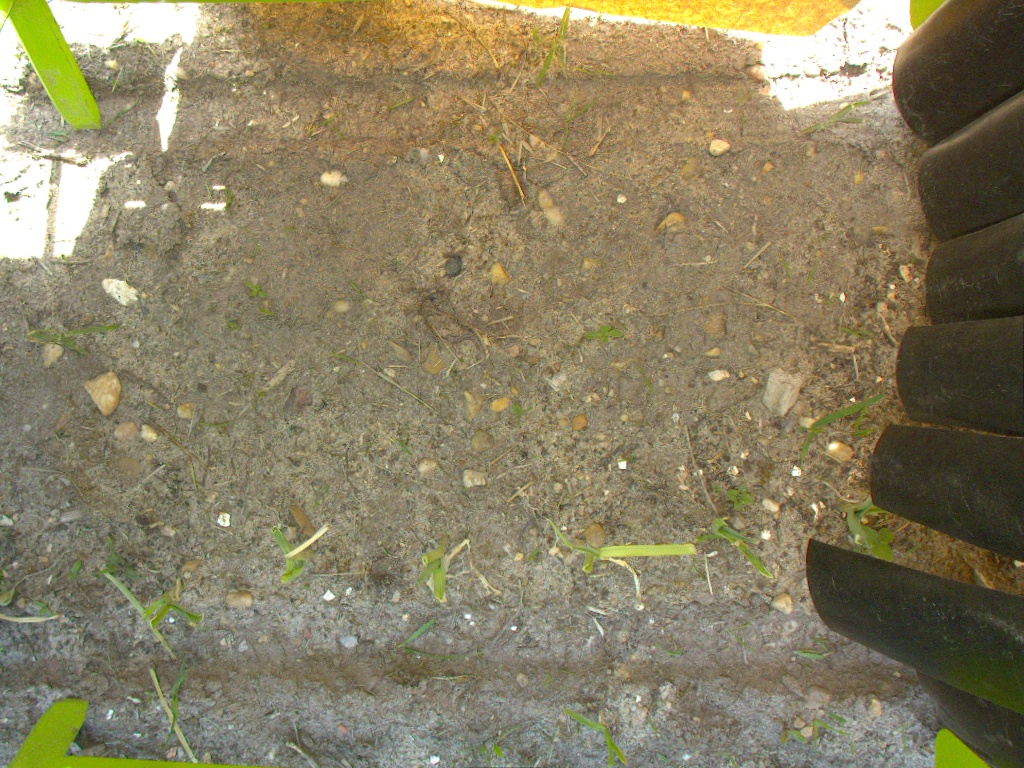
Crop: leek
Objects: stem_leek, stem_leek, stem_leek, stem_leek, stem_leek, stem_leek, leek, leek, leek, leek, leek, leek